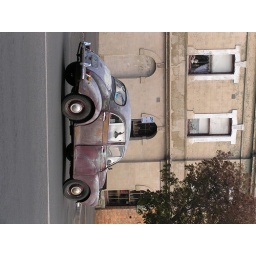
Random car &amp; building shot in Daylsford